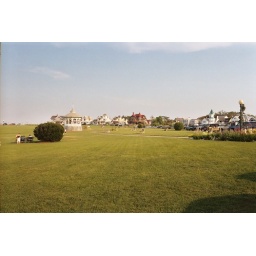
The house with the red roof belongs to Peter Norton, as in Norton Utilities